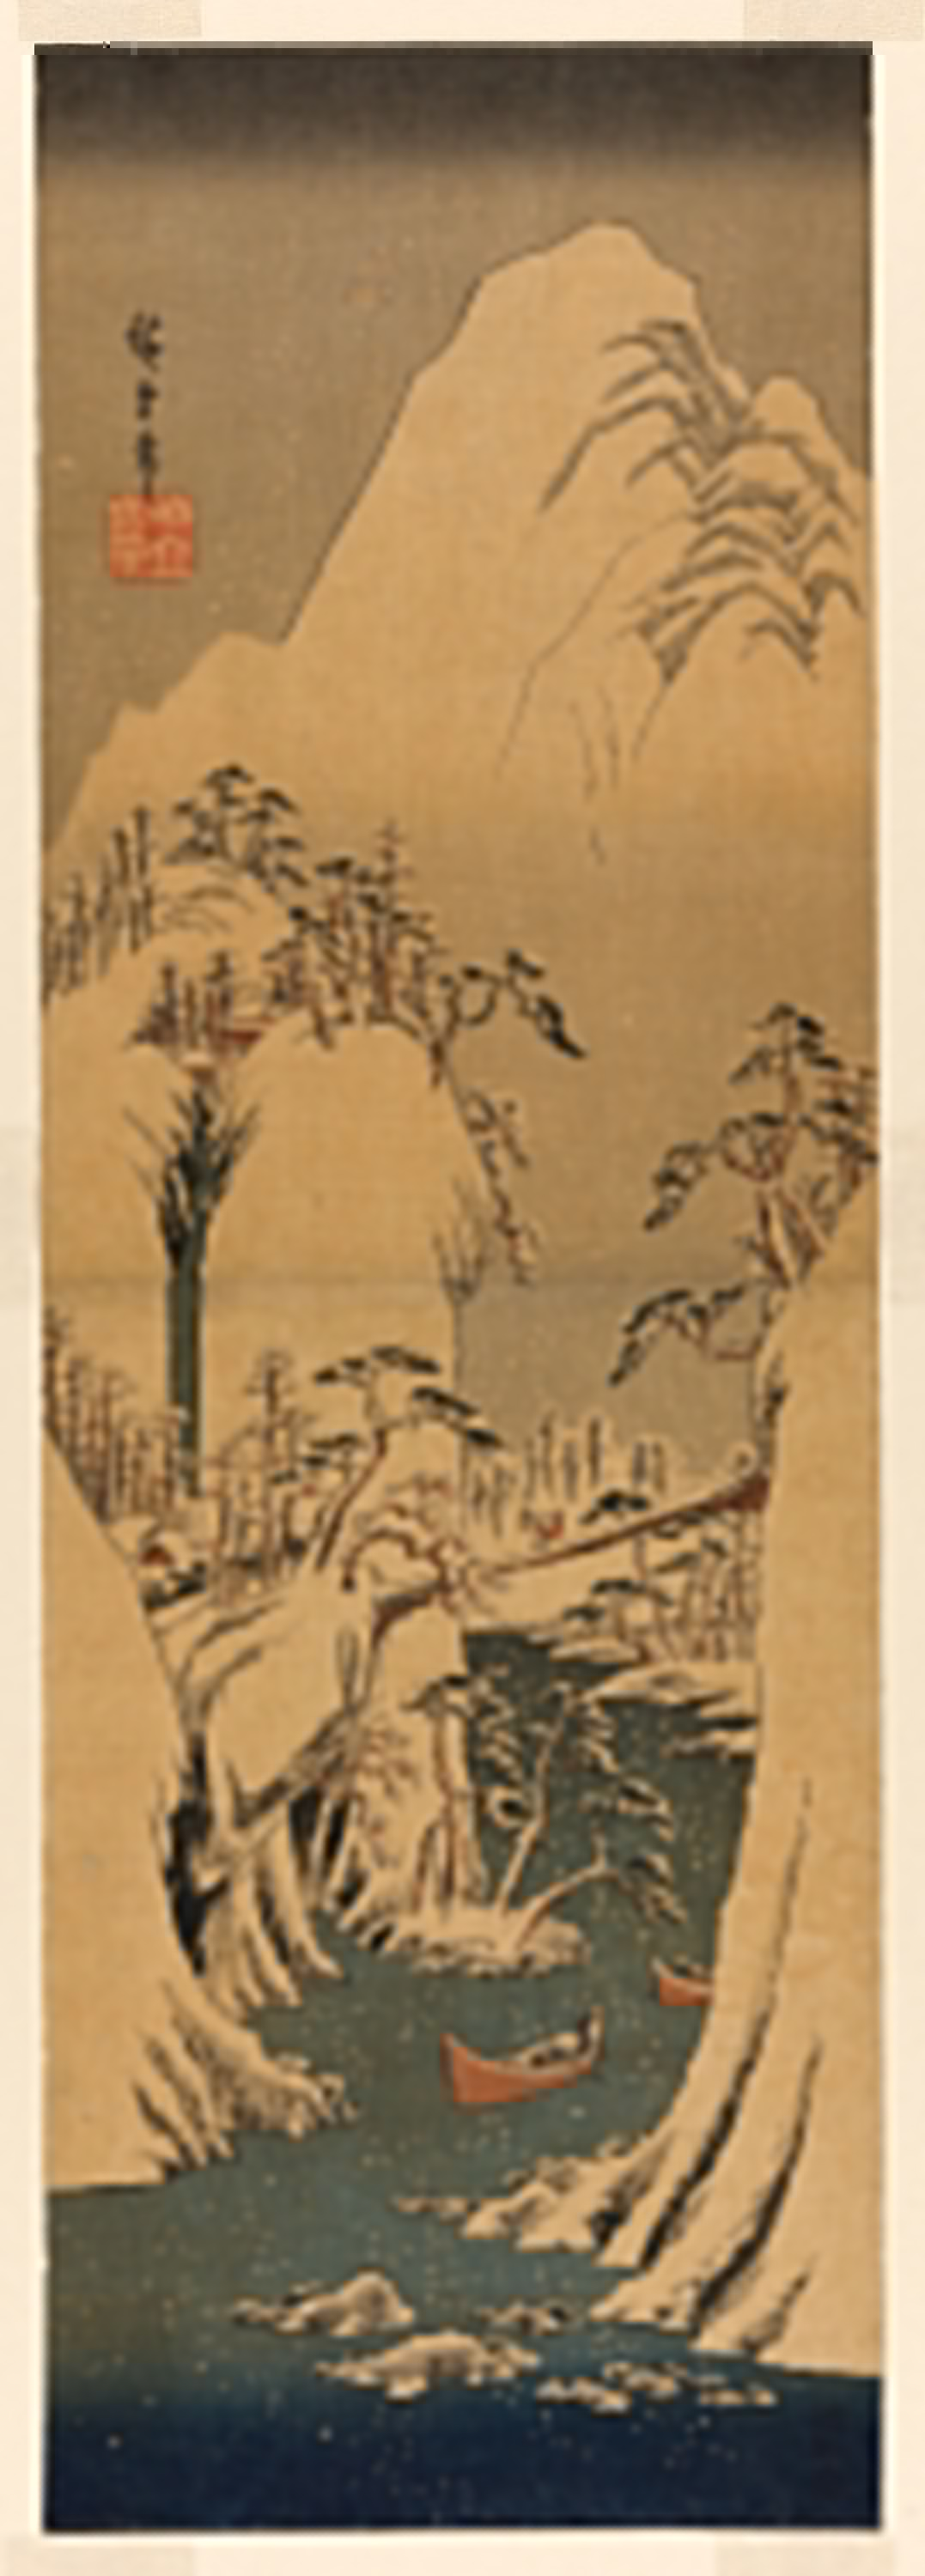
Chicago Museum, Asian Art, A Snowy Gorge on the Fuji River, Utagawa Hiroshige